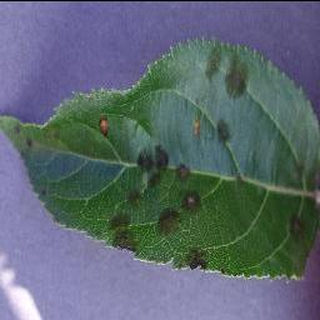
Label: apple_apple_scab